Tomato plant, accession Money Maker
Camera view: tilt-top (135 deg); turntable rotation: 150 degrees
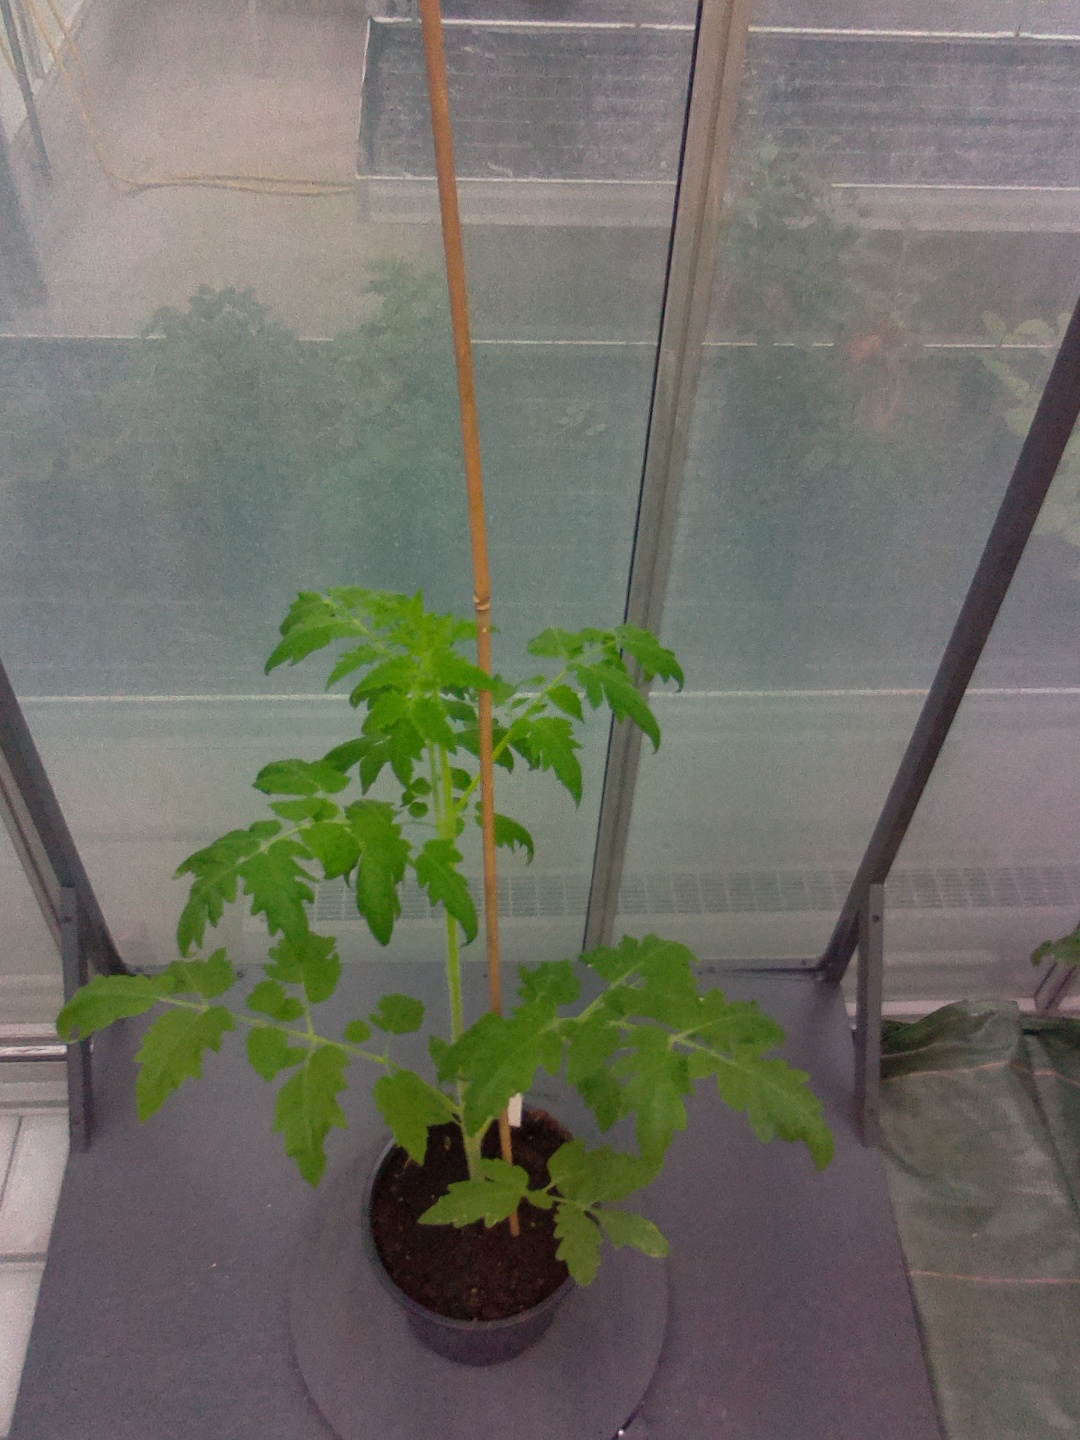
BBCH growth stage 15: 10 of true leaves visible